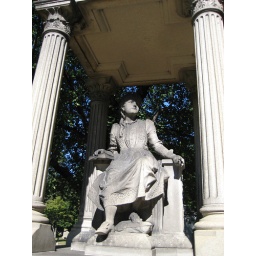
Young Lady with book in chair Tomb Stone Cemetery